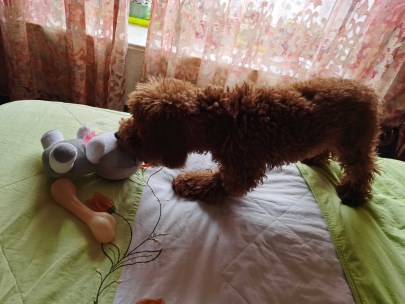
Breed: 7449-n000128-teddy